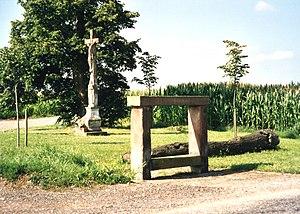
Banc du 2e Empire en D 286 au ouest de DURRENBACH
Durrenbach est une commune française située dans le département du Bas-Rhin, en région Grand Est.
Un banc-reposoir d'Alsace est une sorte de banc public construit en Alsace au XIXᵉ siècle.